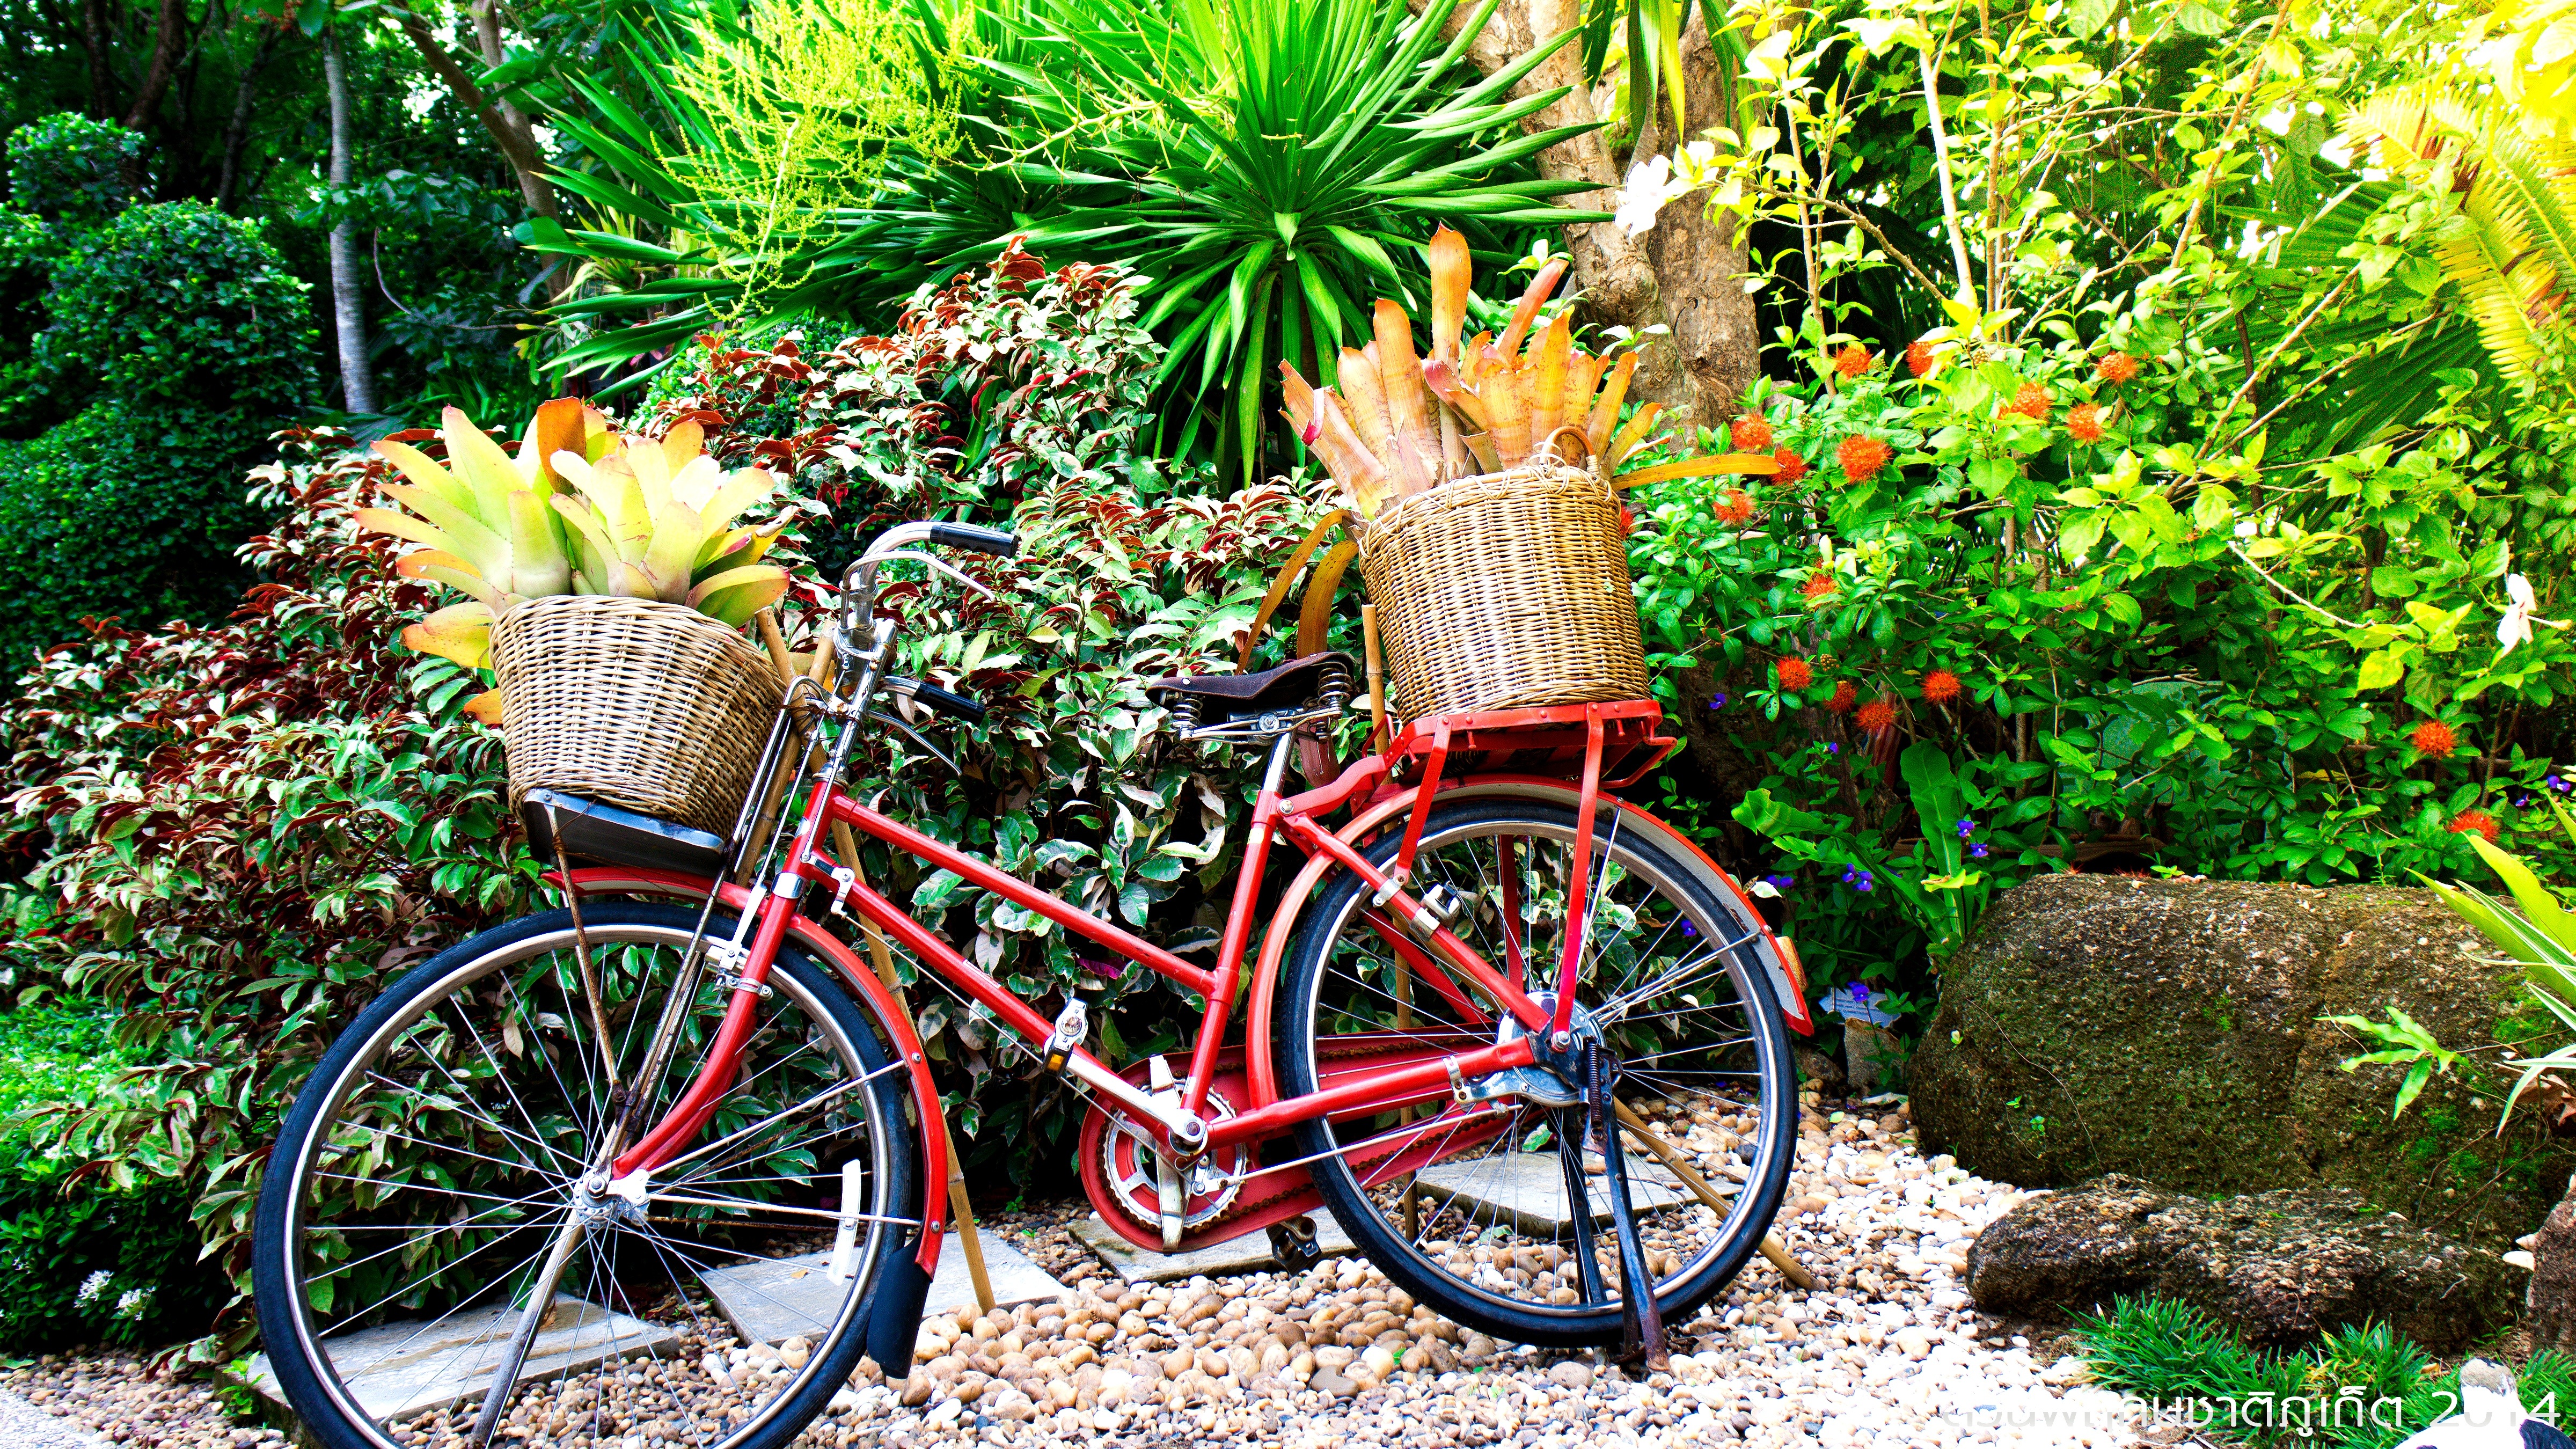
beach, landscape, sea, nature, ocean, sky, sunset, lawn, wheel, flower, view, bicycle, summer, vacation, tourist, travel, vehicle, relax, natural, park, holiday, freedom, garden, tourism, lifestyle, thailand, sports equipment, mountain bike, family, tour, happy, yard, phuket, beach vector